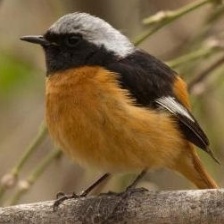
Species: DAURIAN REDSTART
Scientific name: PHOENICURUS AUROREUS